Phi Herculis

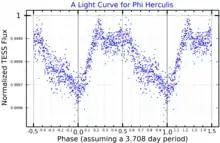
A light curve for Phi Herculis, assuming a 3.708 day period, plotted from "TESS" data

This is a single-lined spectroscopic binary star system with an orbital period of 564.8 days and an eccentricity of 0.526. The primary, component A, is a B-type main sequence star with a stellar classification of B9VspHgMn. It is a chemically peculiar star of the type called a mercury-manganese star. The star is tentatively catalogued as an Alpha2 Canum Venaticorum variable, with brightness variations of just 0.01 magnitudes.